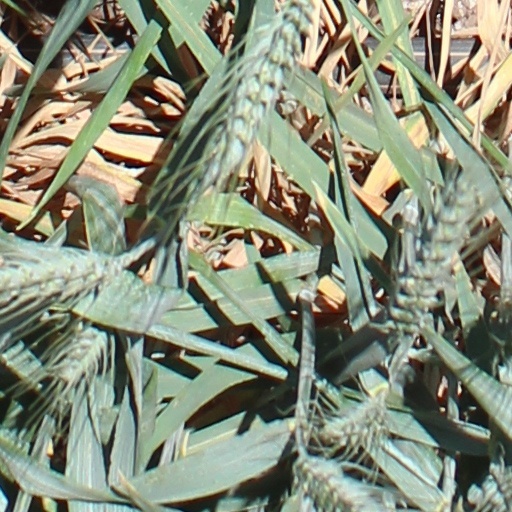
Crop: wheat